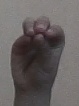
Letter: ha